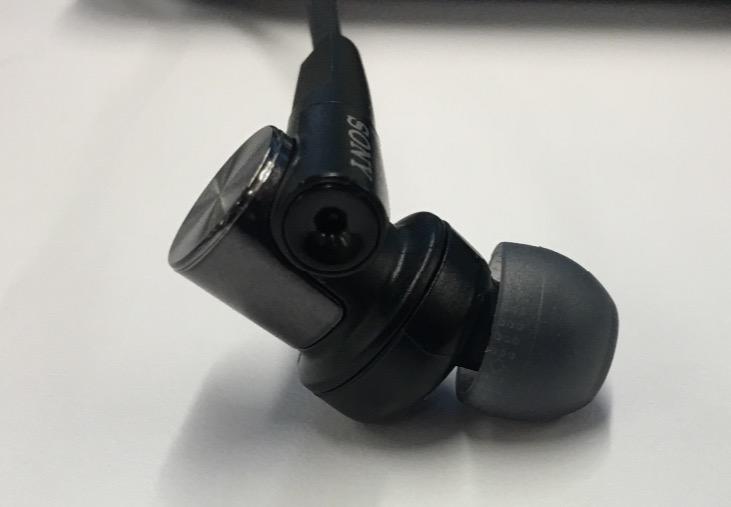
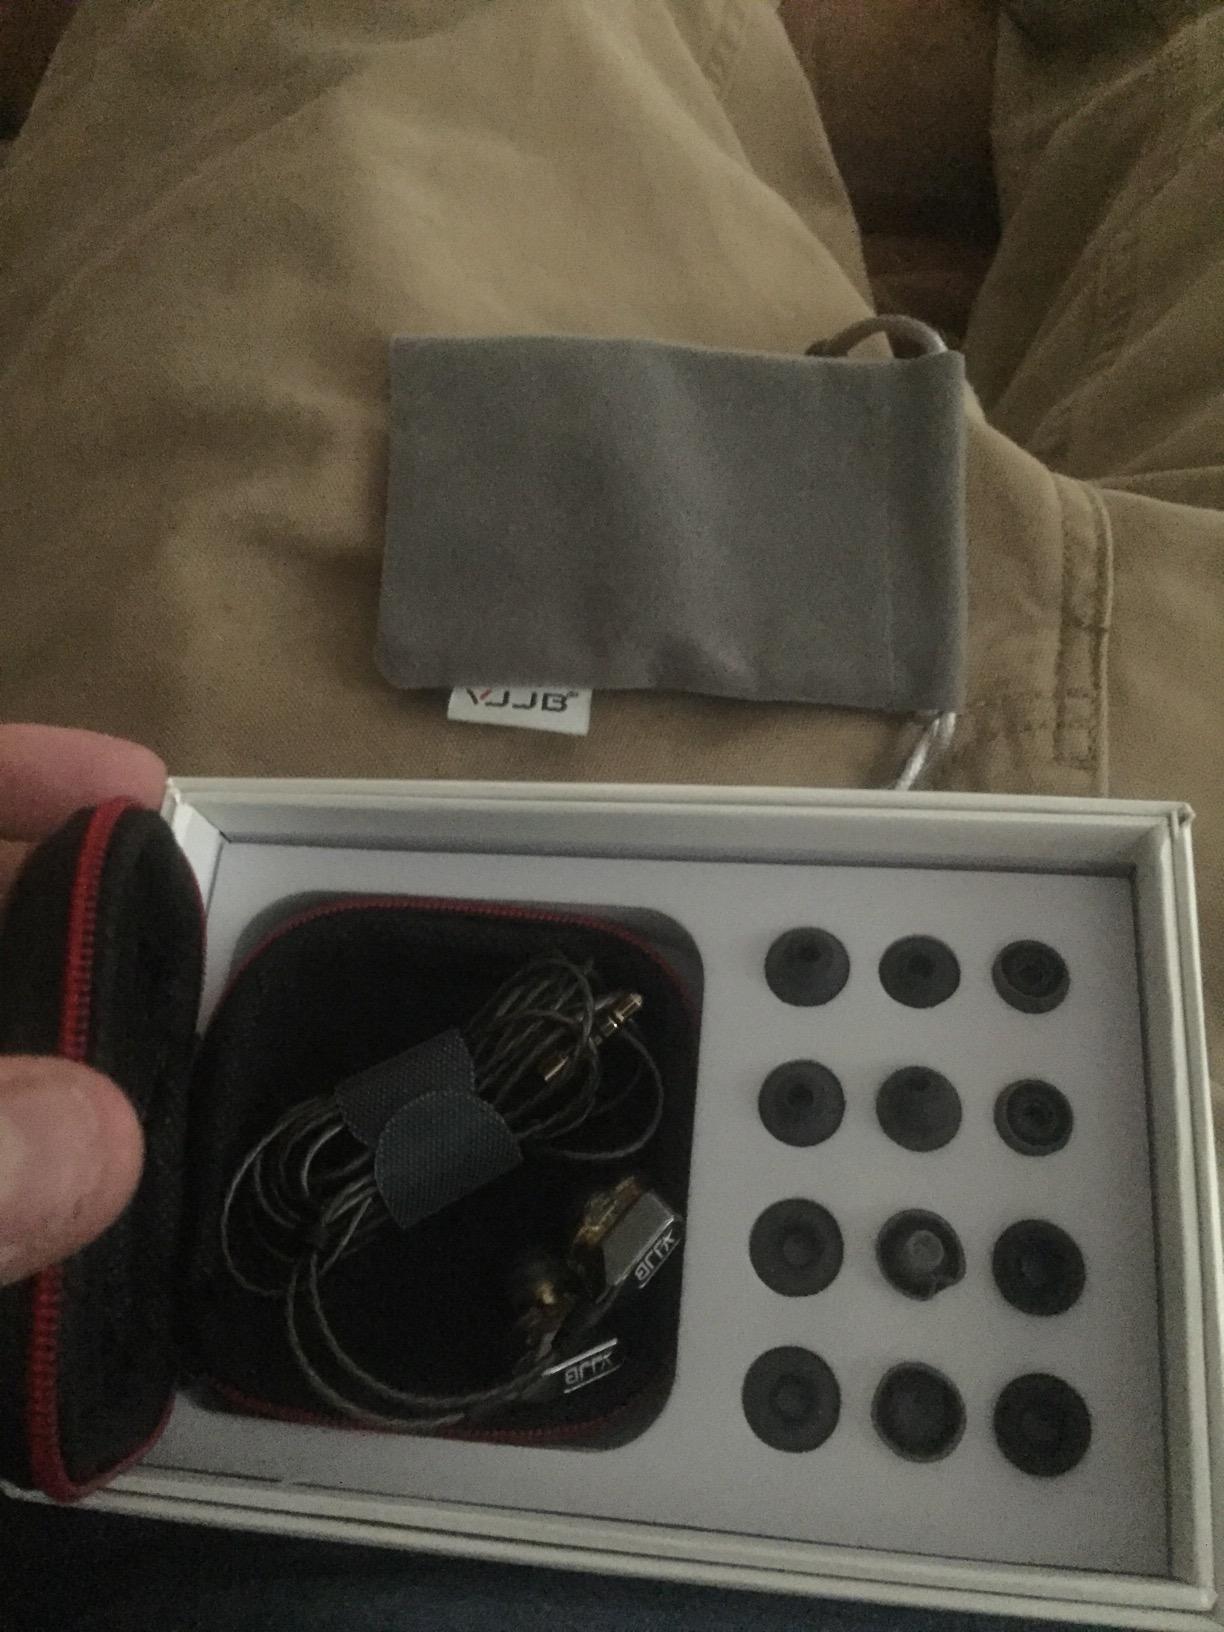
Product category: headphones
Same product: no